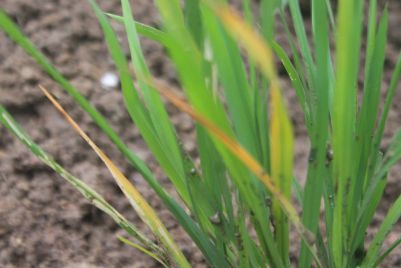
Disease: Tungro